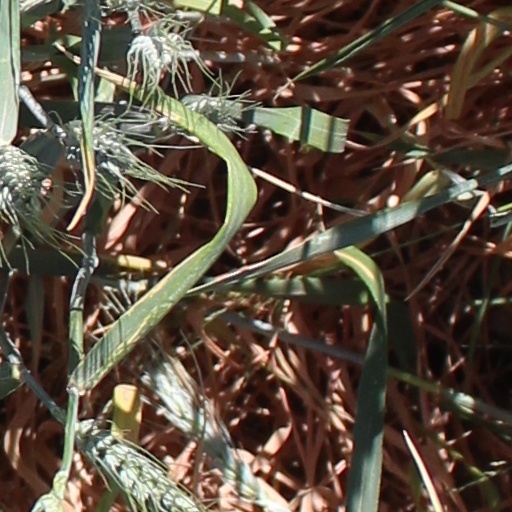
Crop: wheat